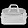
Label: Bag